Ezhil (programming language)

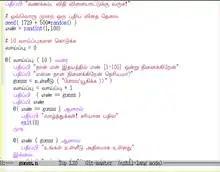
The following is a guessing game with 10-chances to guess a number between [1-100]

Standard logical operators, equality "==", inequality "!=", arithmetic comparison ">=", "<=",">","<" are supported. Arithmetic operators like "+","-","*","/" indicate standard plus, minus, product, division. Modulo is denoted by "%", and exponent by "^" characters.